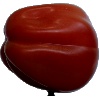
Label: tomato_heart